Zimbabwe

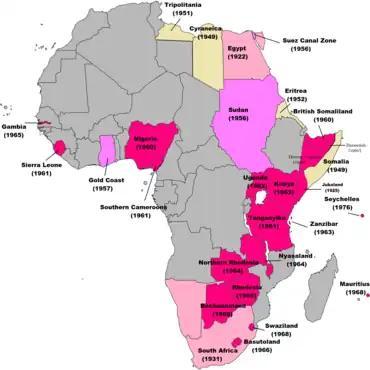
British decolonisation in Africa.

In 1895, the BSAC adopted the name "Rhodesia" for the territory, in honour of Rhodes. In 1898, "Southern Rhodesia" became the official name for the region south of the Zambezi river, which later adopted the name "Zimbabwe". The region to the north, administered separately, was later termed Northern Rhodesia (present-day Zambia). Shortly after the disastrous Rhodes-sponsored Jameson Raid on the South African Republic, the Ndebele rebelled against white rule, led by their charismatic religious leader, Mlimo. The Second Matabele War of 1896–1897 lasted in Matabeleland until 1896, when Mlimo was assassinated by American scout Frederick Russell Burnham. Shona agitators staged unsuccessful revolts (known as "Chimurenga") against company rule during 1896 and 1897. Following these failed insurrections, the Rhodes administration subdued the Ndebele and Shona groups and organised the land with a disproportionate bias favouring Europeans, thus displacing many indigenous peoples.